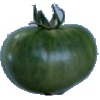
Label: Tomato not Ripened 1